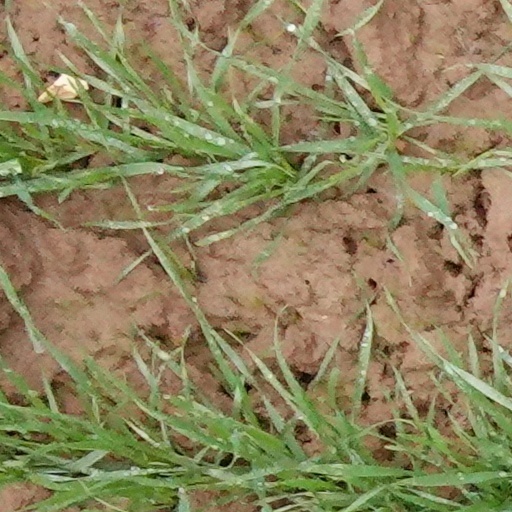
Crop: wheat